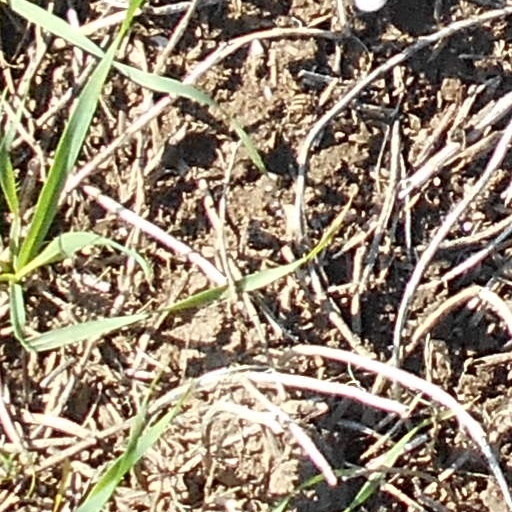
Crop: wheat